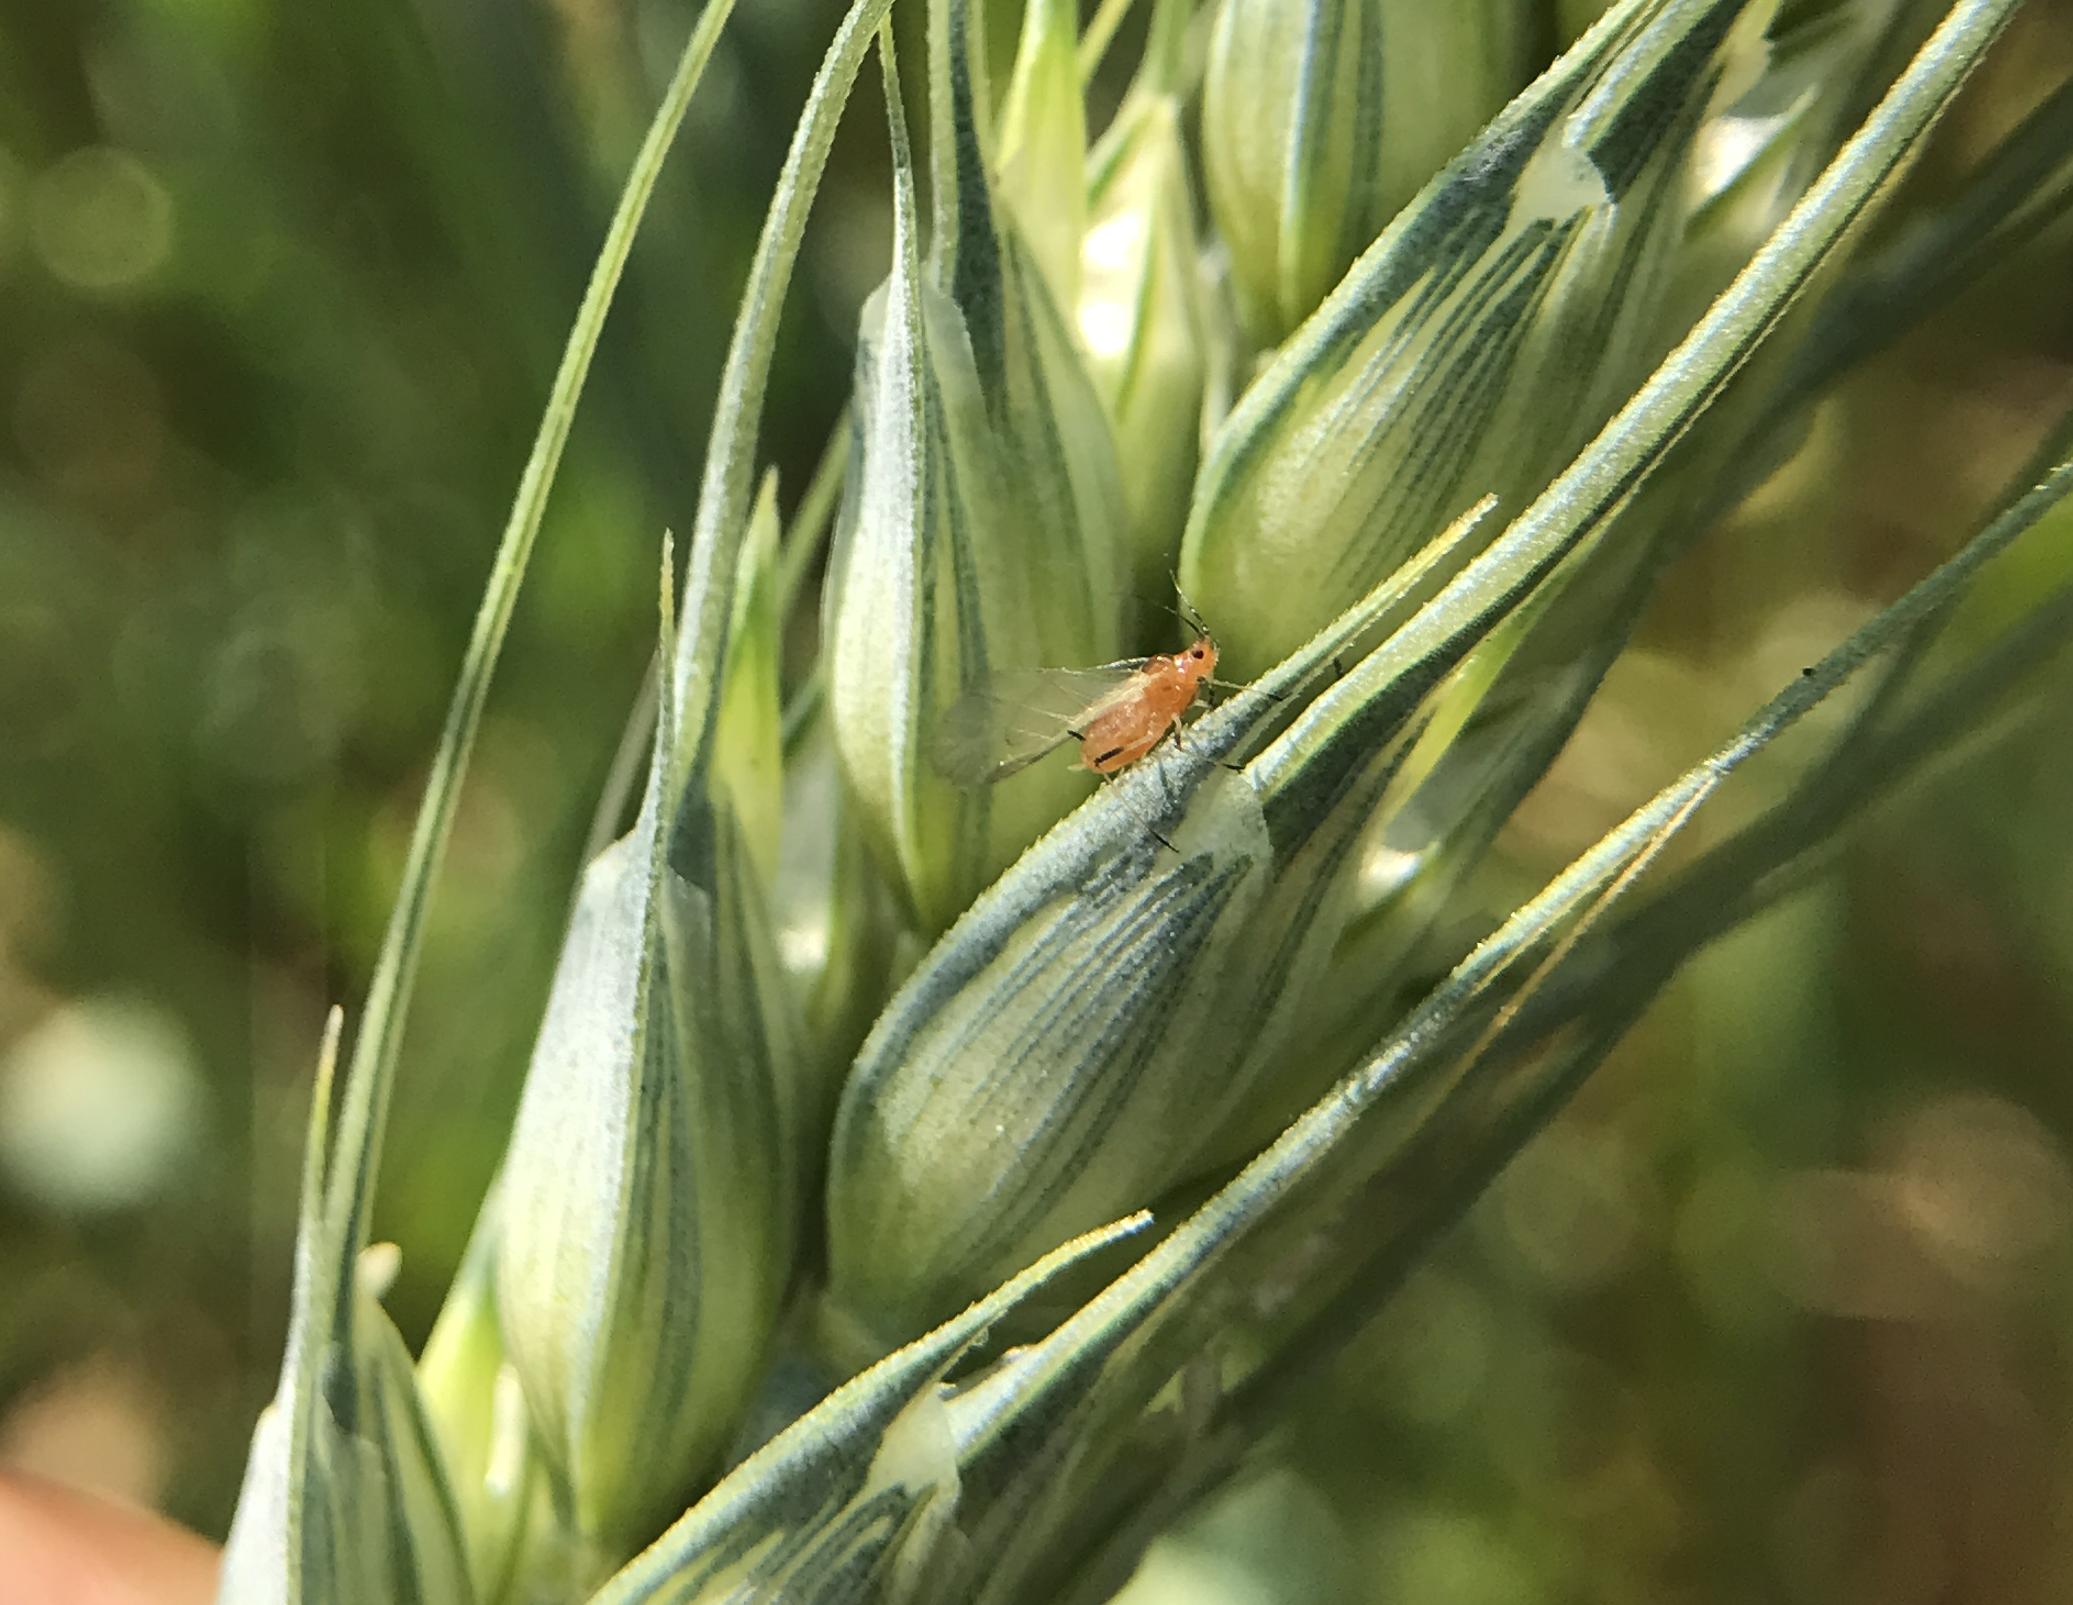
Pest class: english_grain_aphid